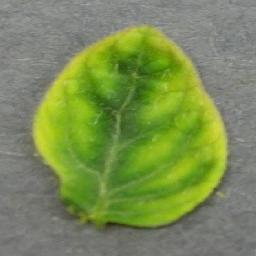
Label: Tomato___Tomato_Yellow_Leaf_Curl_Virus